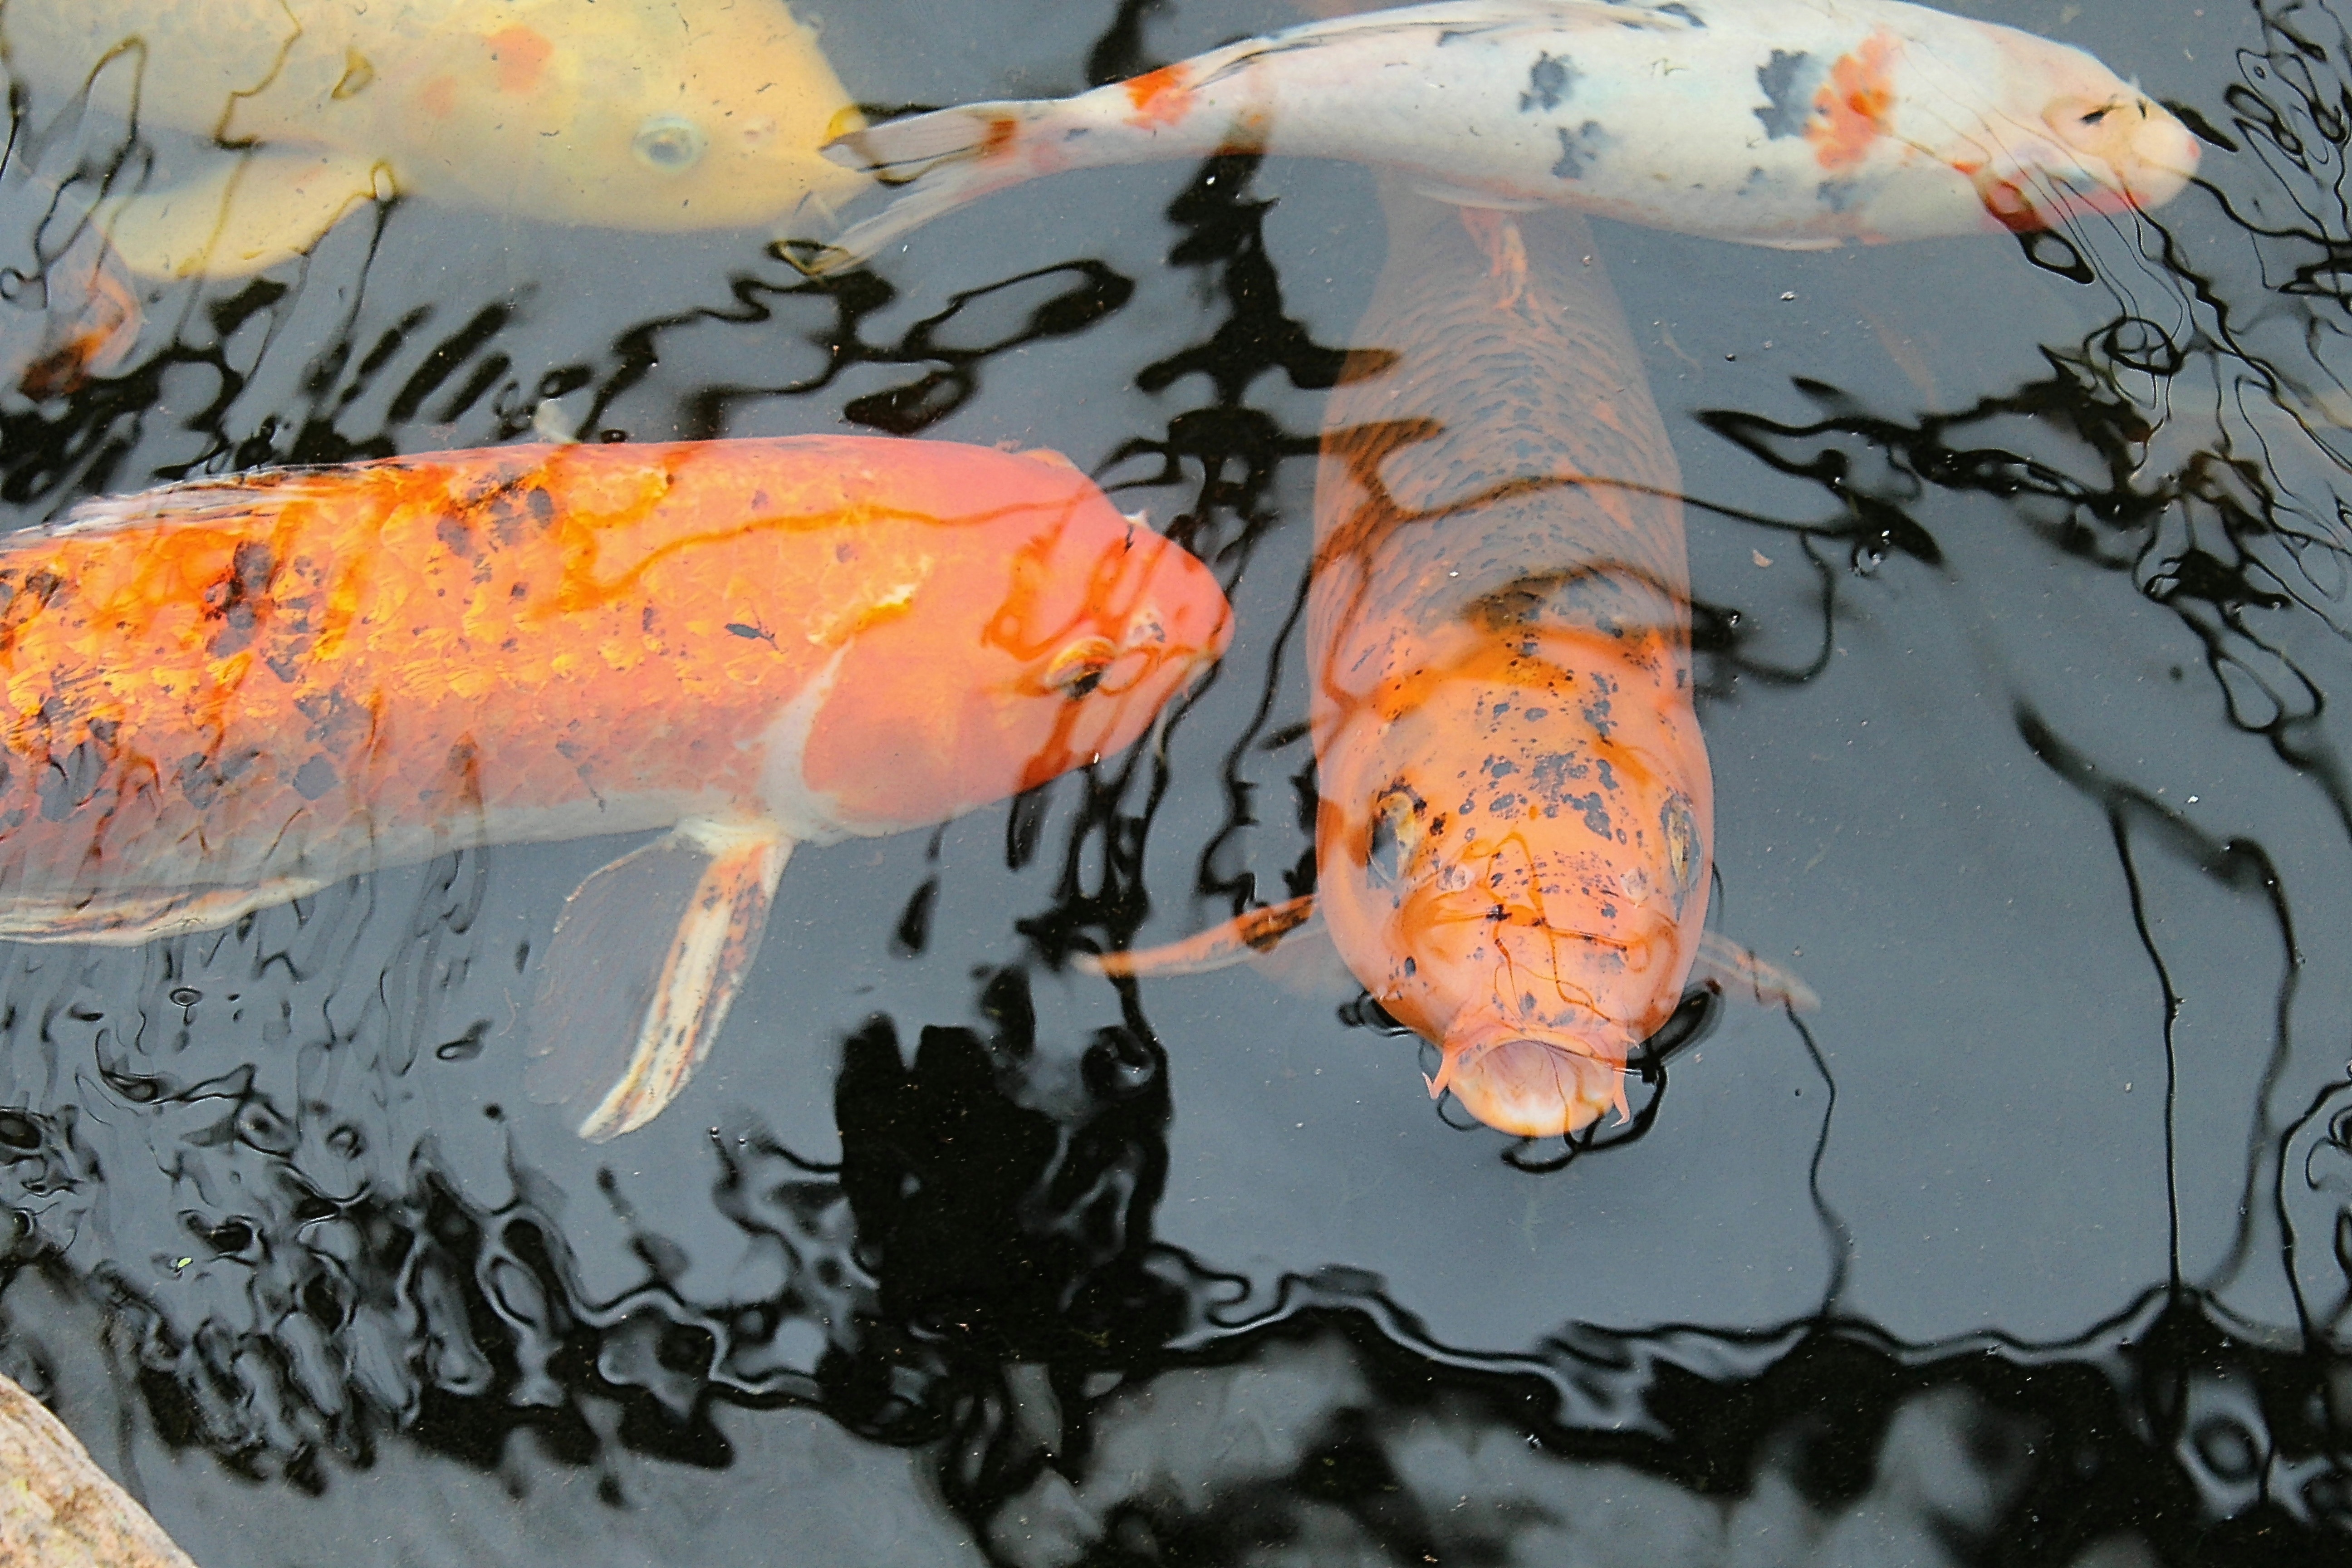
fish, japanese, koi, carp, nishikigoi, cyprinus carpio, cultivar, brocade carp, geological phenomenon, marine biology, koikarpfen